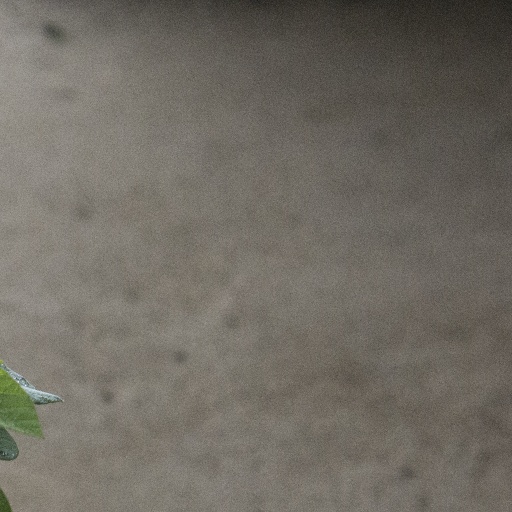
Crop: soybean